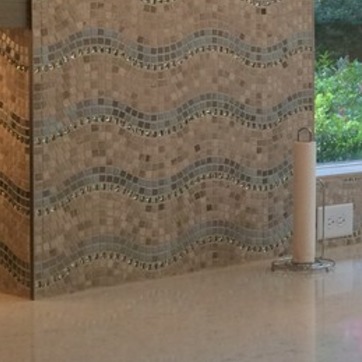
Material: tile